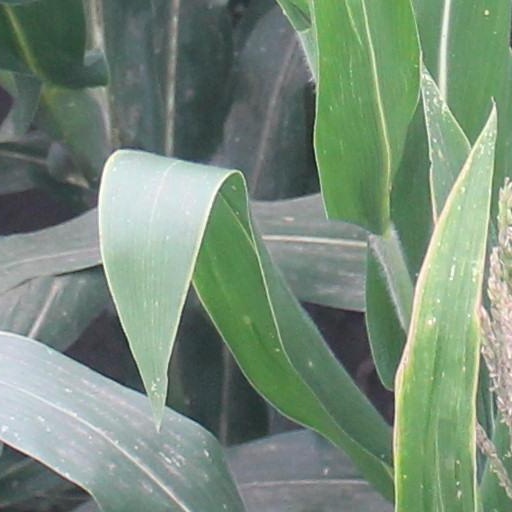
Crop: maize; corn